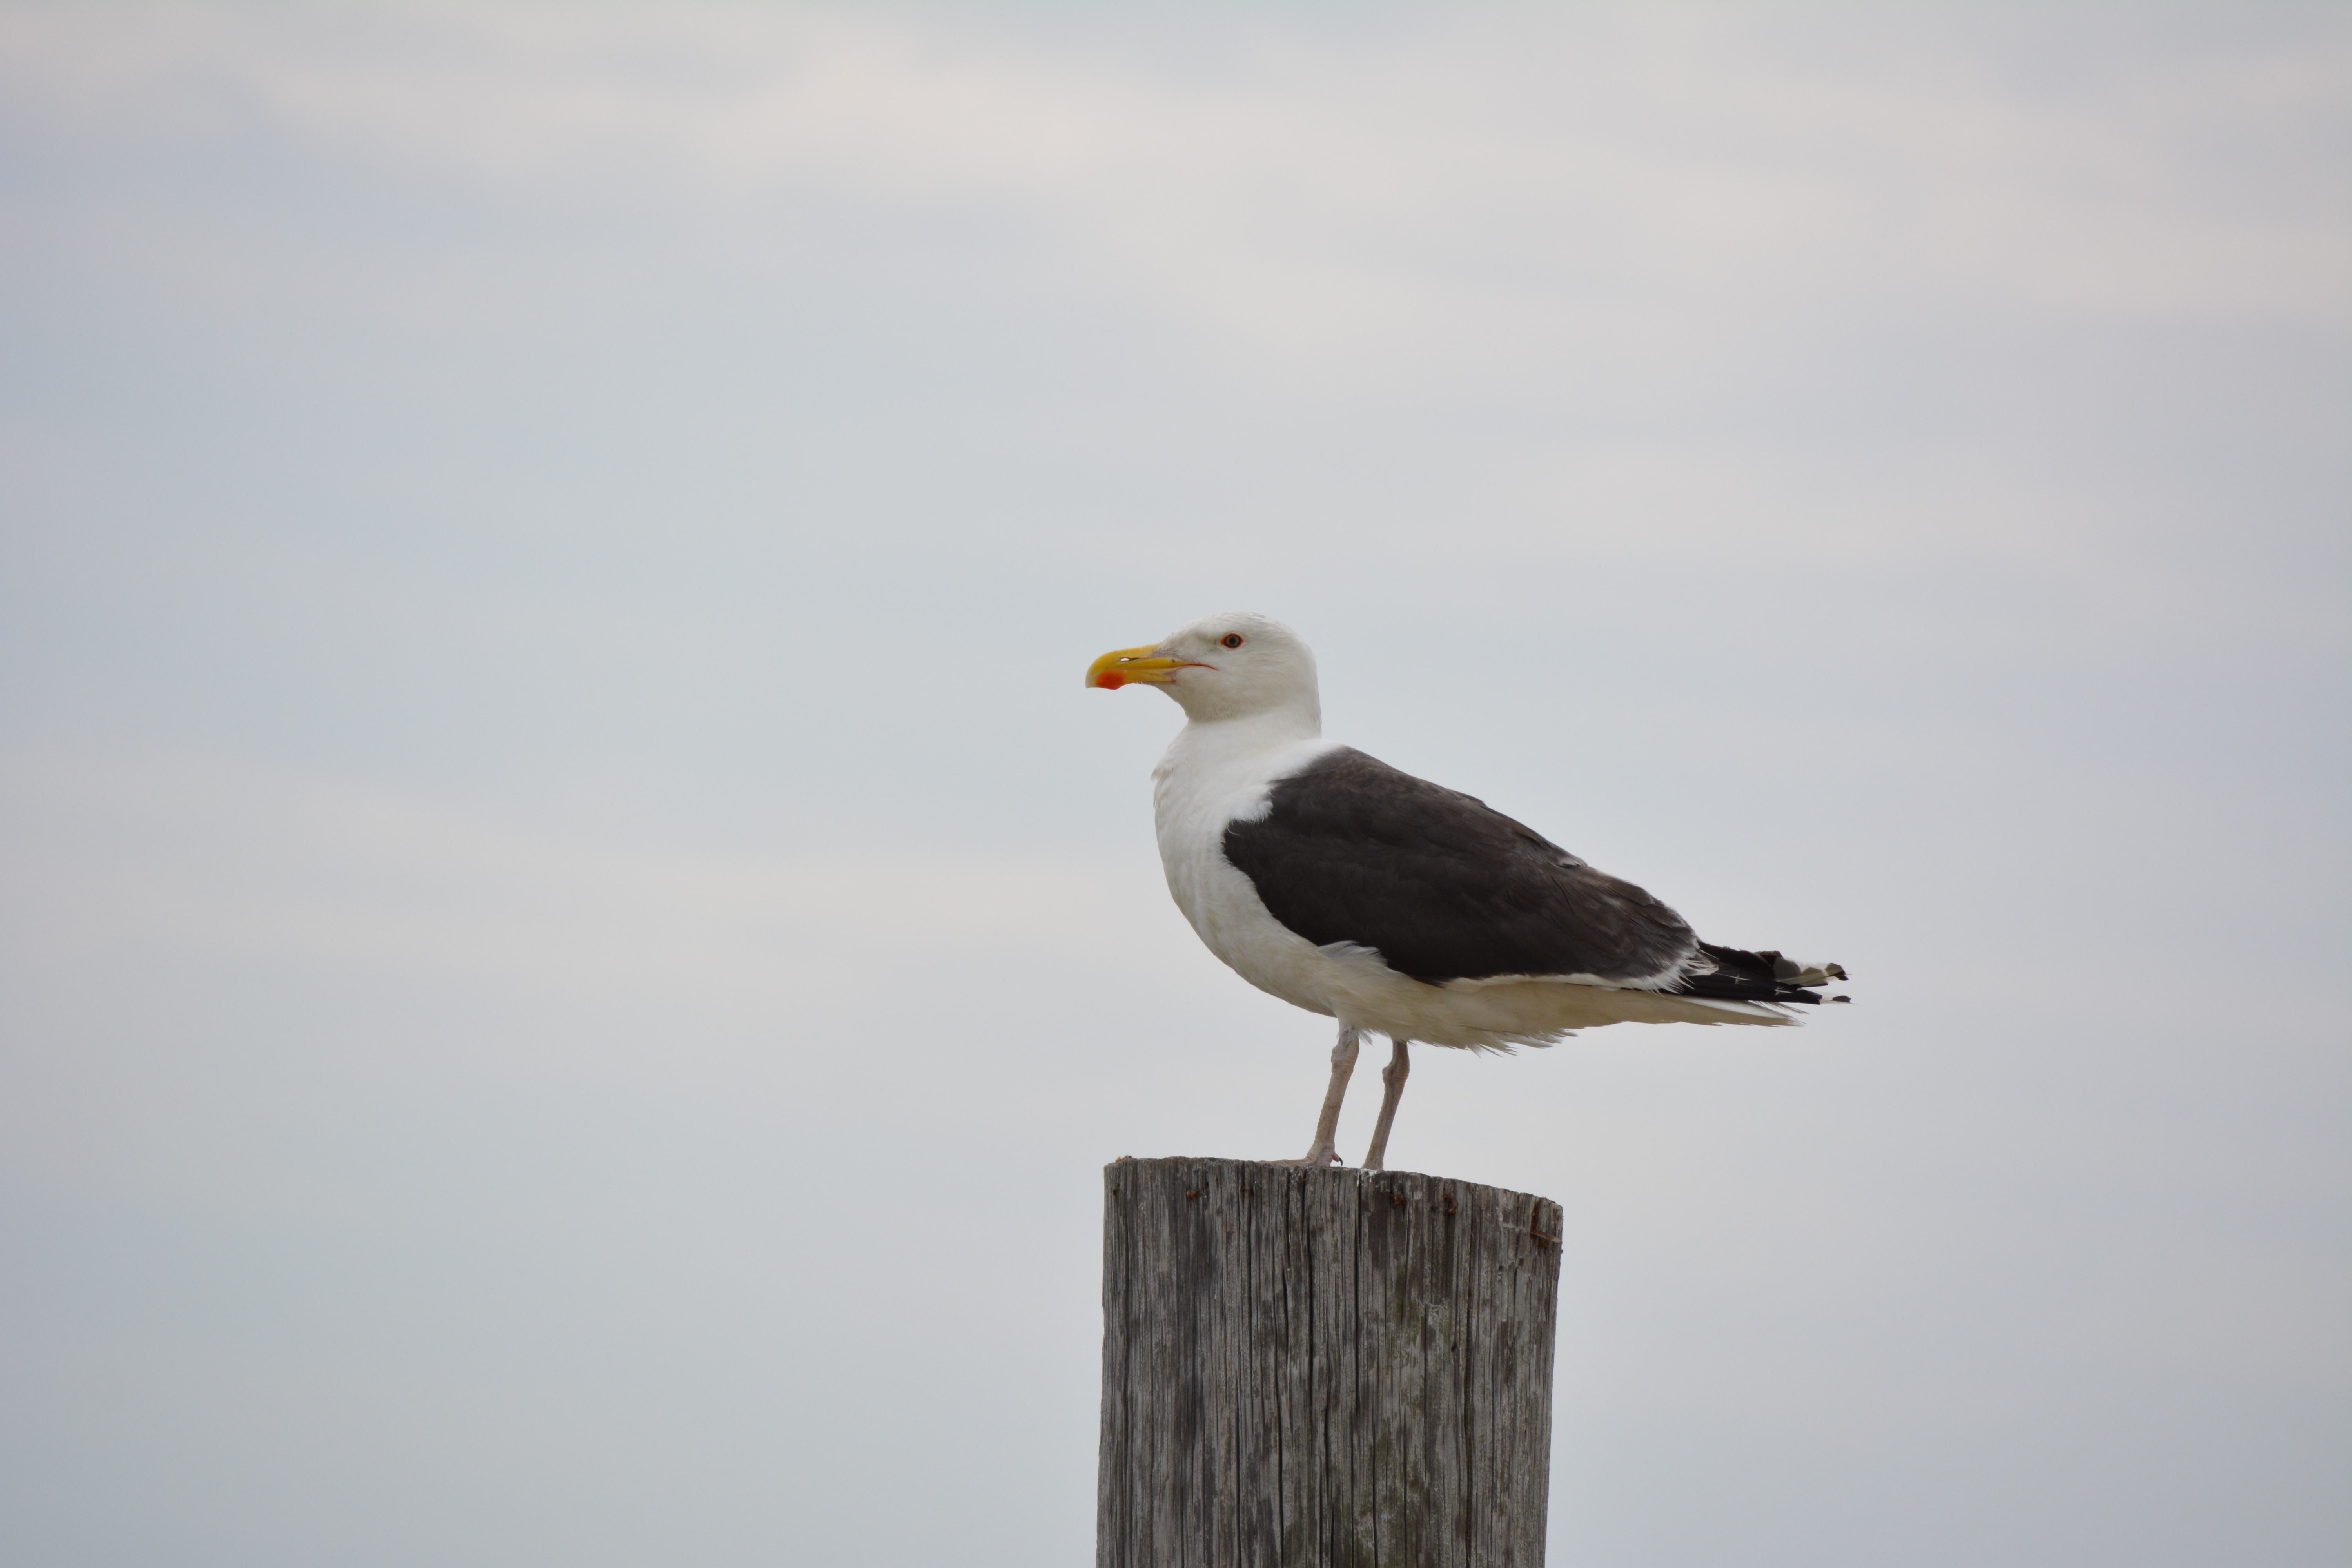
sea, bird, wing, sky, animal, seabird, fly, seagull, wildlife, wild, gull, beak, flight, soar, soaring, freedom, feather, avian, fauna, vertebrate, birdwatching, charadriiformes, european herring gull